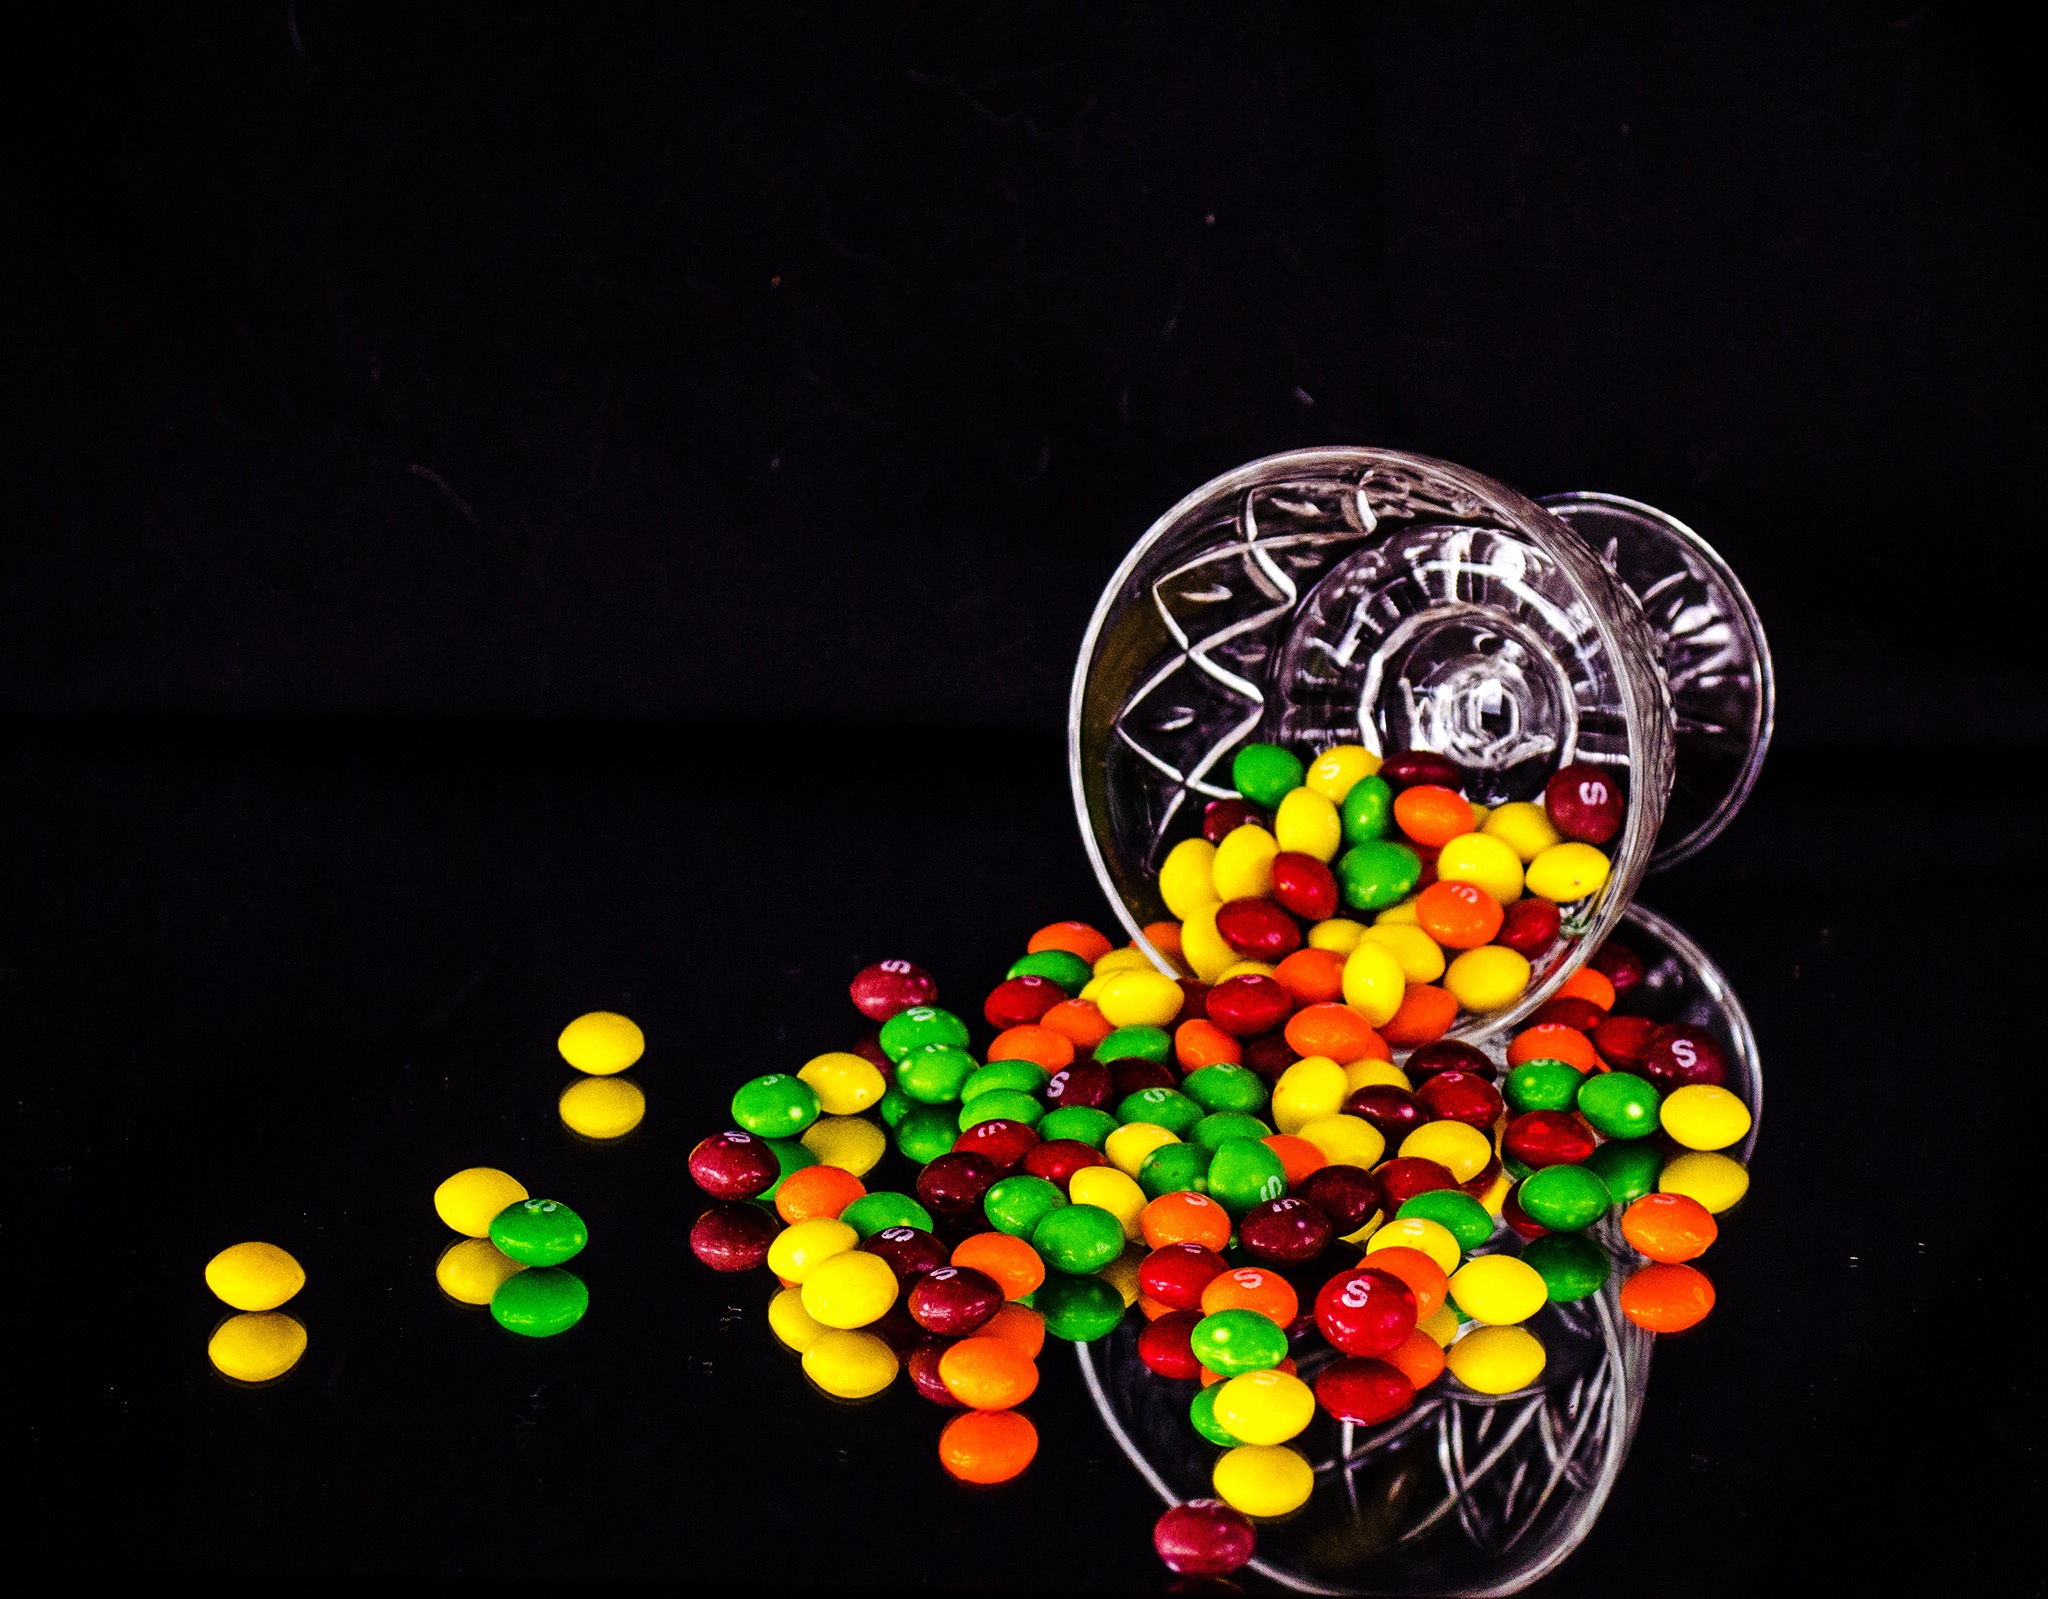
flower, purple, glass, orange, food, green, red, colourful, color, colorful, yellow, lighting, eat, delicious, circle, jewellery, colors, sugar, sweets, tasty, colours, candy, skittles, yummy, confectionery, lolly, lollies, fashion accessory